Batgirl: Year One

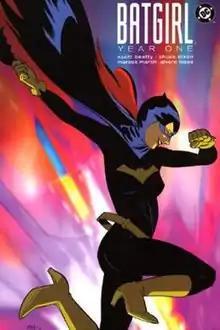
Cover to "Batgirl: Year One" trade paperback; art by Marcos Martin and Alvaro Lopez.

Batgirl: Year One is a nine-part comic book mini-series published by DC Comics from February to October 2003, and then compiled into trade paperback form. Written by Scott Beatty and Chuck Dixon, with art by Marcos Martin and Alvaro Lopez, the mini-series shows how modern Barbara Gordon became the first Batgirl. It served as a sequel to "" and the two mini-series were collected as a trade paperback in 2013.